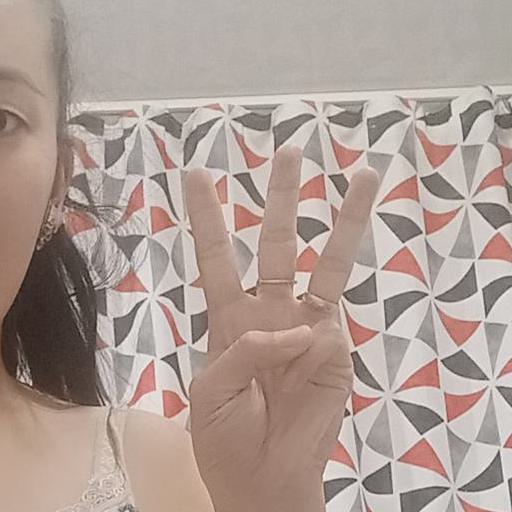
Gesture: three